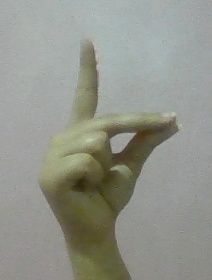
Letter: ta